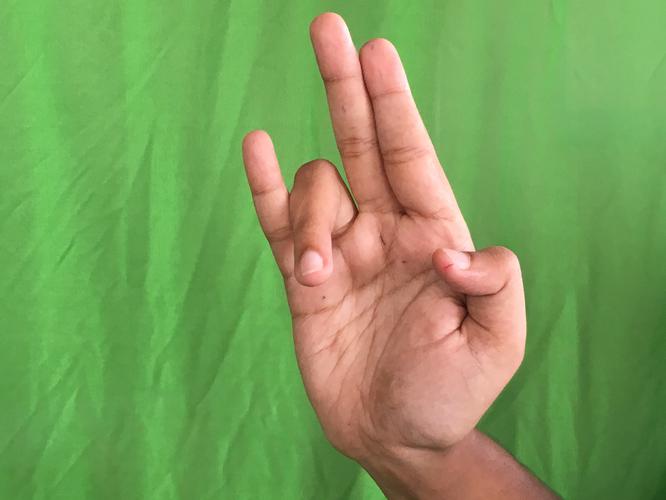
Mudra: Tripathaka
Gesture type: single_hand